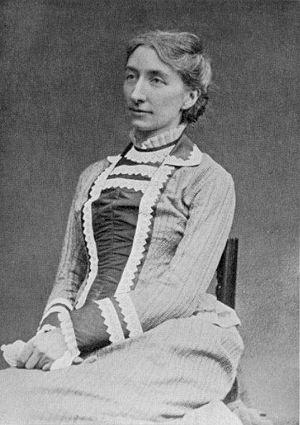
Francesca Gaetana Cosima Liszt, dite Cosima Wagner, née à Bellagio, sur le bord du Lac de Côme le 24 décembre 1837 et morte à Bayreuth le 1ᵉʳ avril 1930, est une personnalité allemande, fille de Franz Liszt et de Marie d'Agoult, seconde femme du compositeur Richard Wagner dont elle maintint le culte pendant un demi-siècle au festival de Bayreuth.
Wilhelm Richard Wagner [ˈʁɪçaʁt ˈvaːɡnɐ], né le 22 mai 1813 à Leipzig et mort le 13 février 1883 à Venise, est un compositeur, directeur de théâtre, écrivain, chef d'orchestre et polémiste allemand de la période romantique, particulièrement connu pour ses quatorze opéras et drames lyriques, dont les dix principaux sont régulièrement joués lors du Festival annuel qu'il a créé en 1876 et qui se déroule chaque été dans l'opéra de Bayreuth, conçu par lui-même pour l'exécution de ses œuvres. Il est aussi l'auteur de plus d'une vingtaine d'ouvrages philosophiques et théoriques.